Muay Thai at the 2005 SEA Games

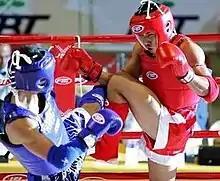

Muay Thai at the 2005 Southeast Asian Games took place in the Government Service Insurance System Assembly Hall in Pasay, Metro Manila, Philippines.